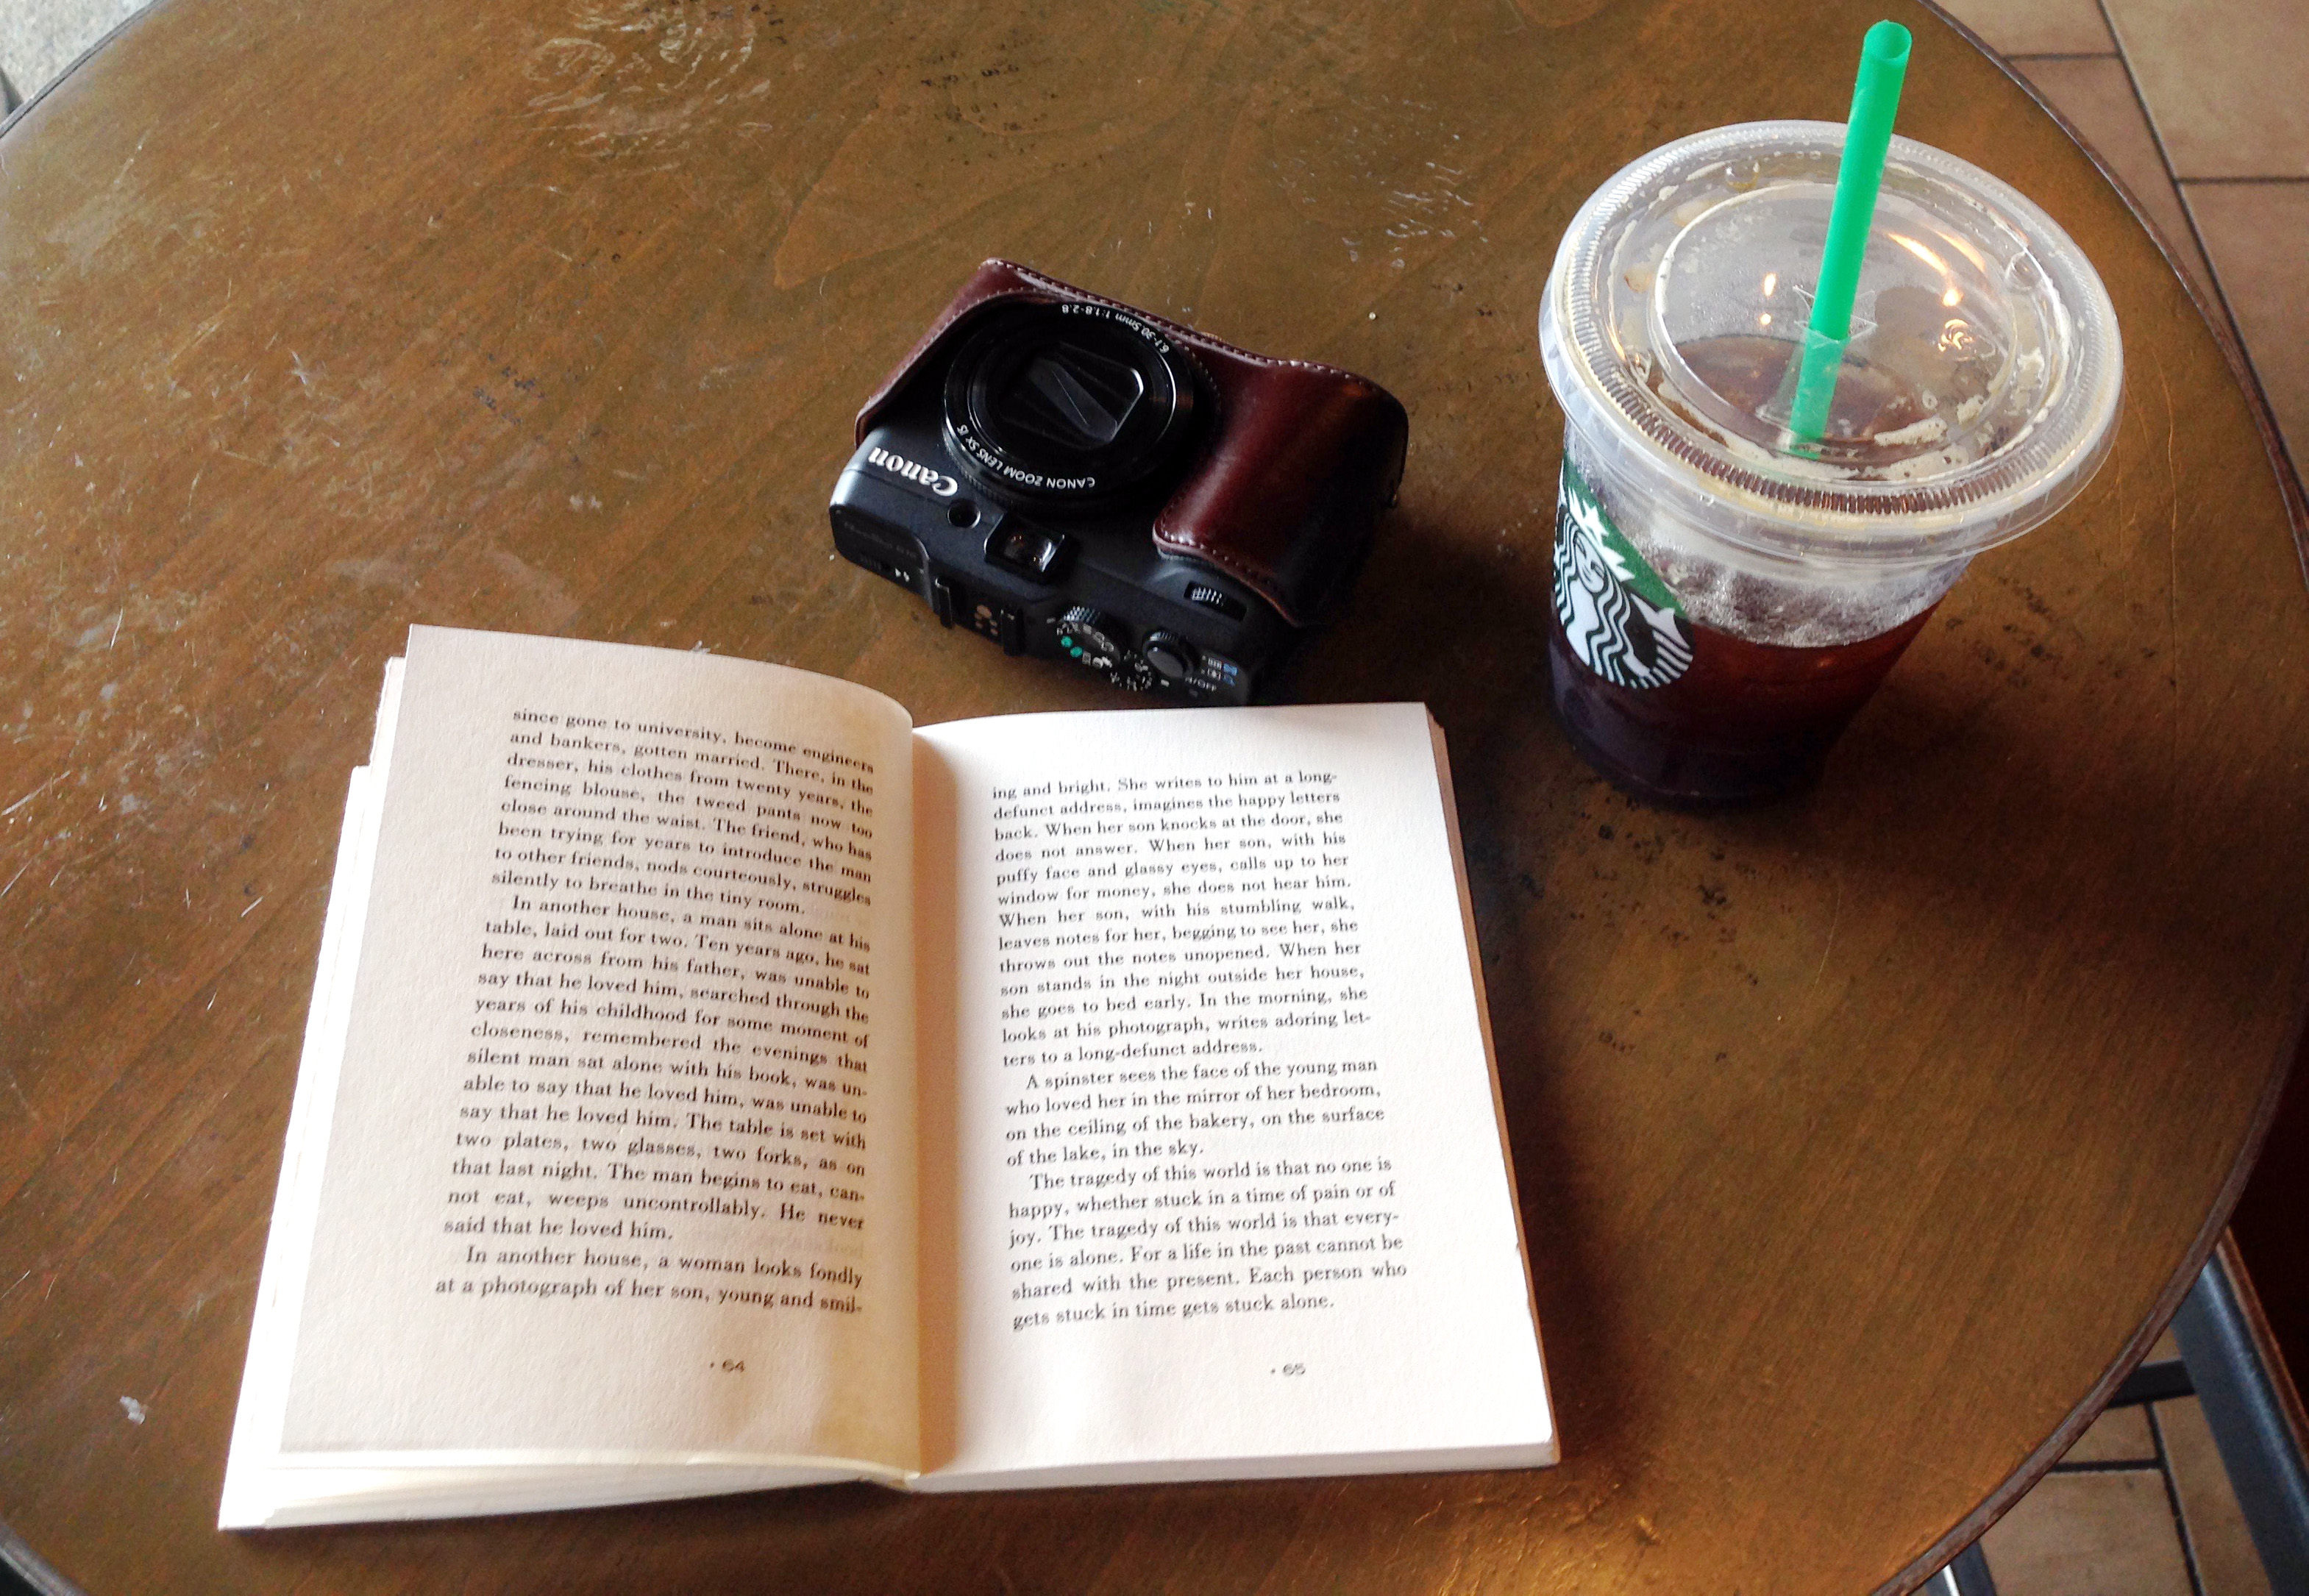
table, book, coffee, camera, alone, reading, drink, lighting, 2015, starbucks, 365, 3652015imstillstanding, g16